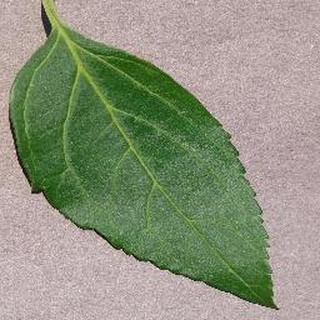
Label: healthy_cherry